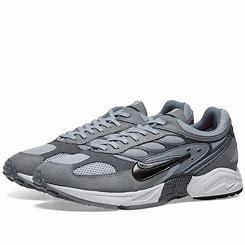
Brand: Nike
Model: Air Ghost Racer